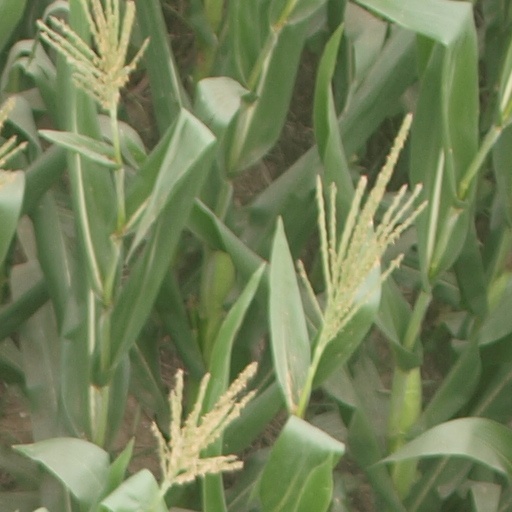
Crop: maize; corn